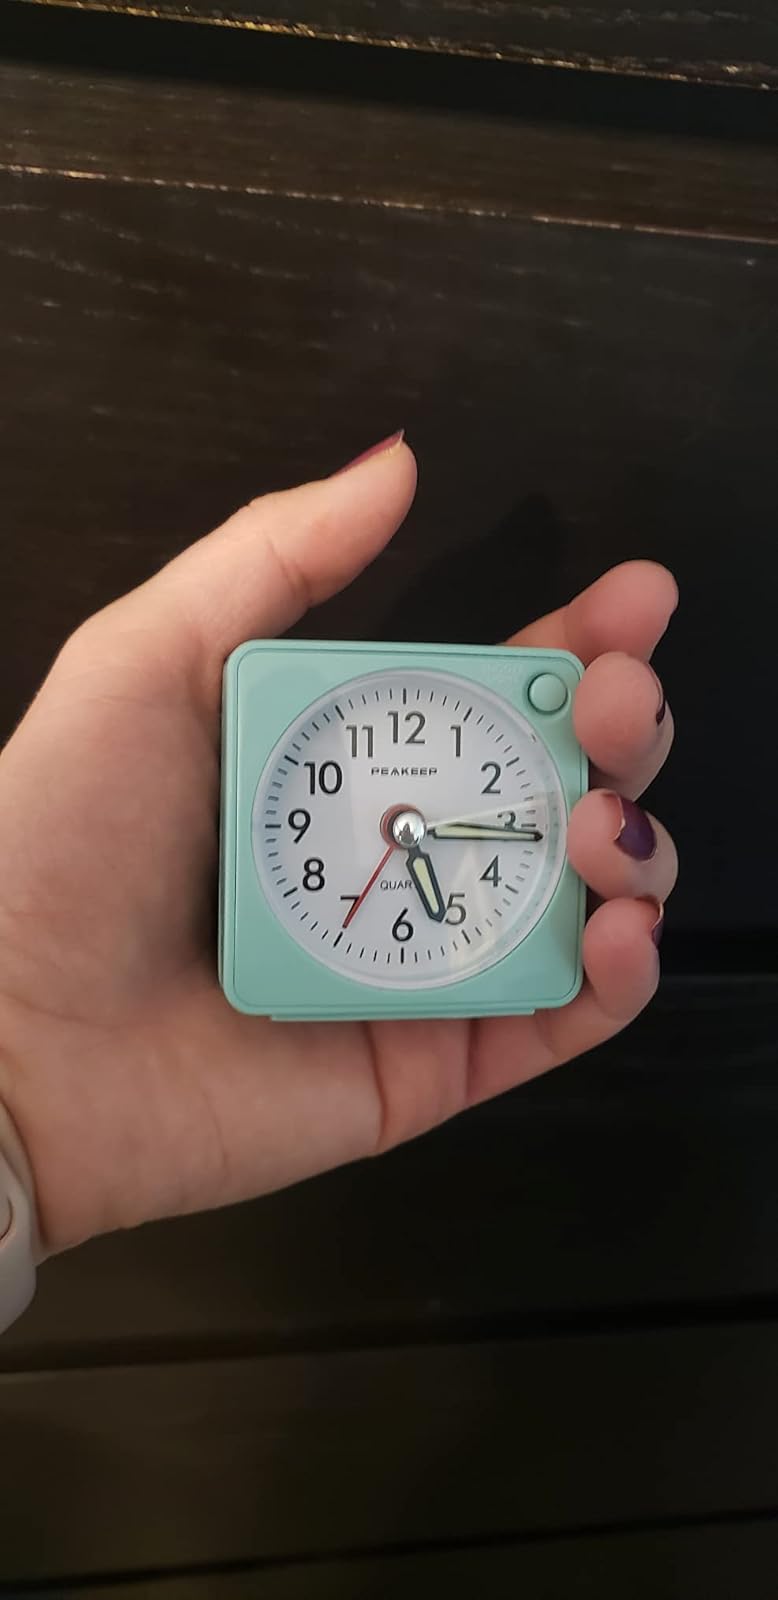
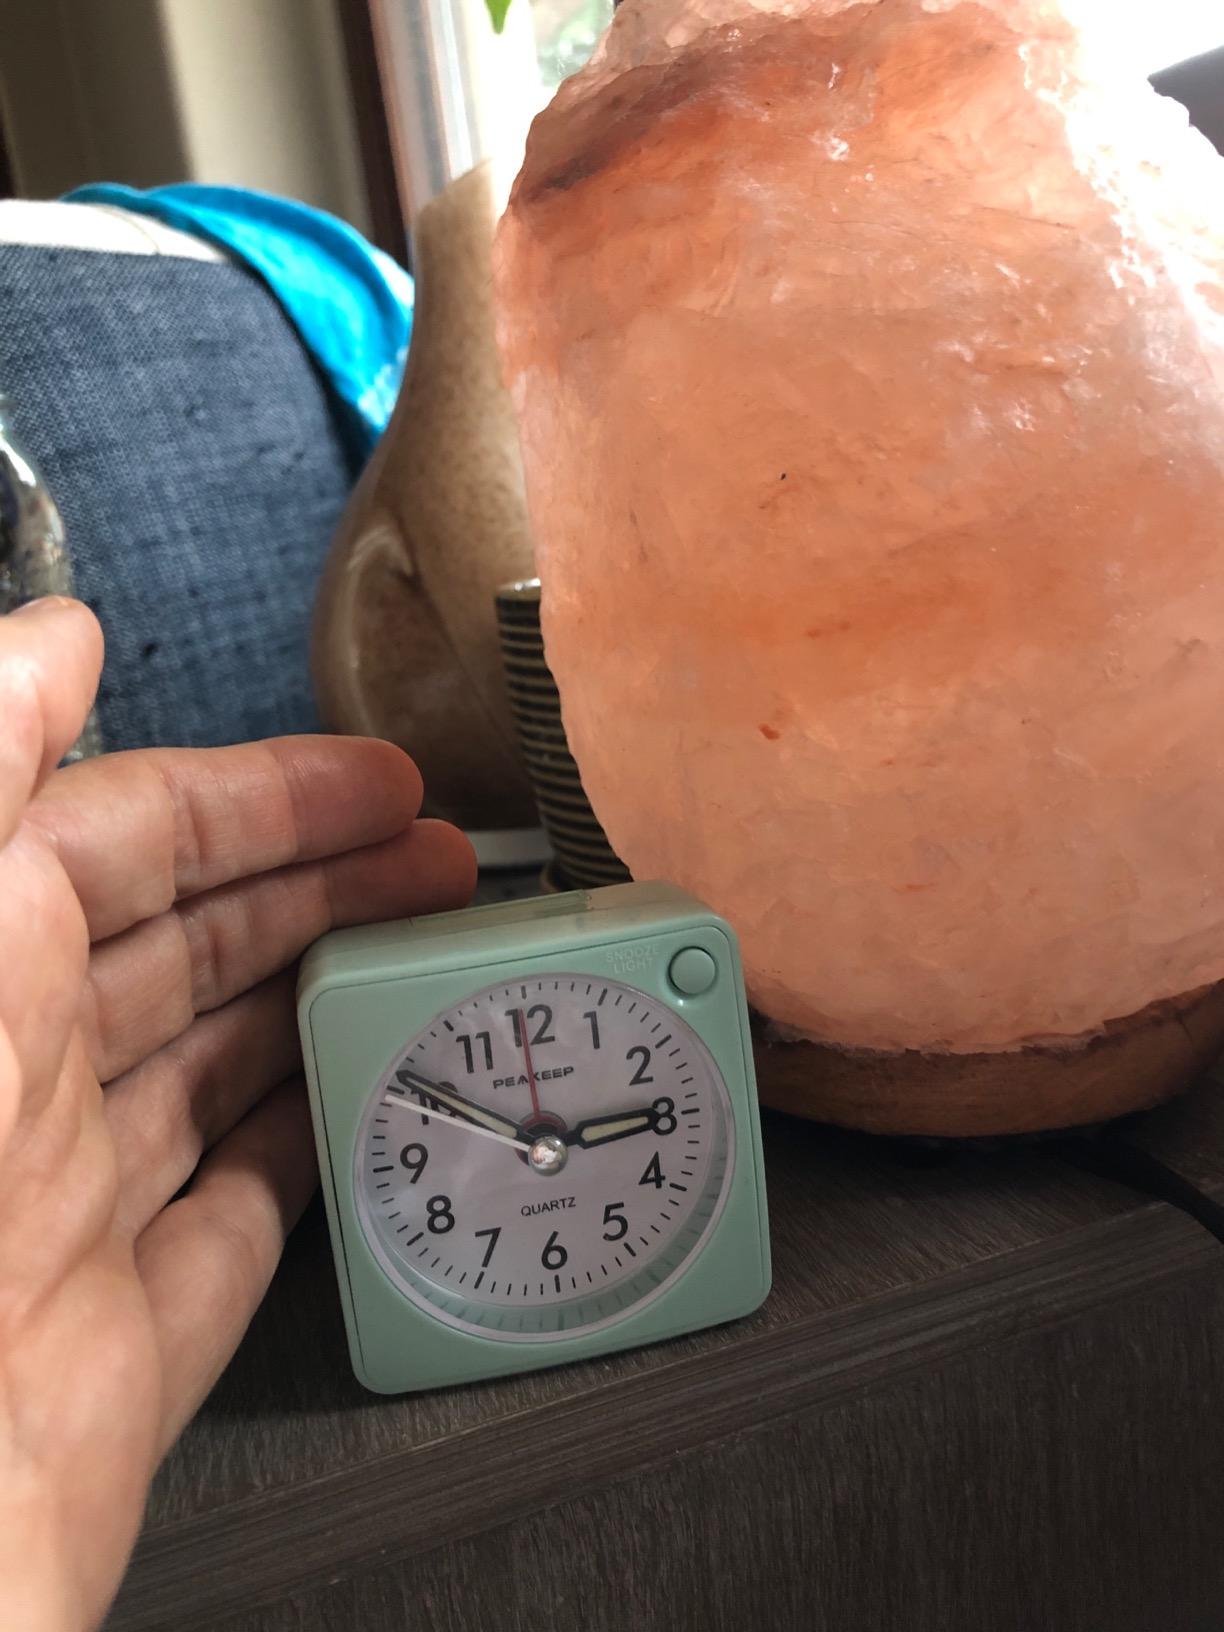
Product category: clock
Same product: yes